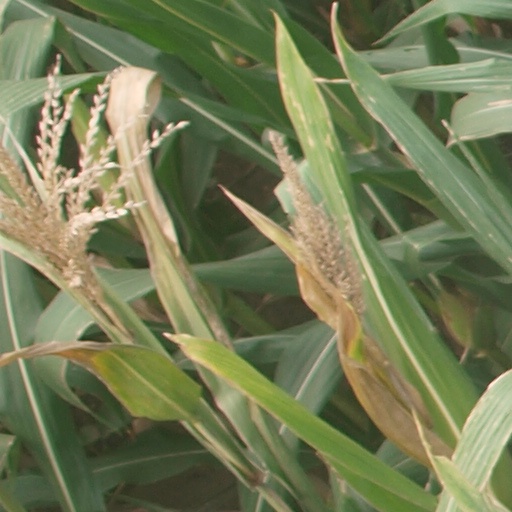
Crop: maize; corn